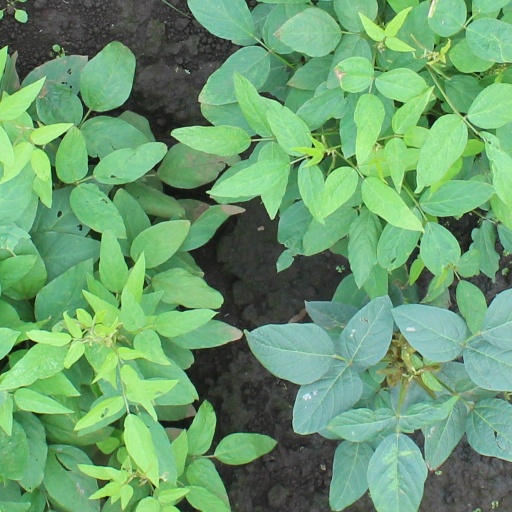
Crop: soybean